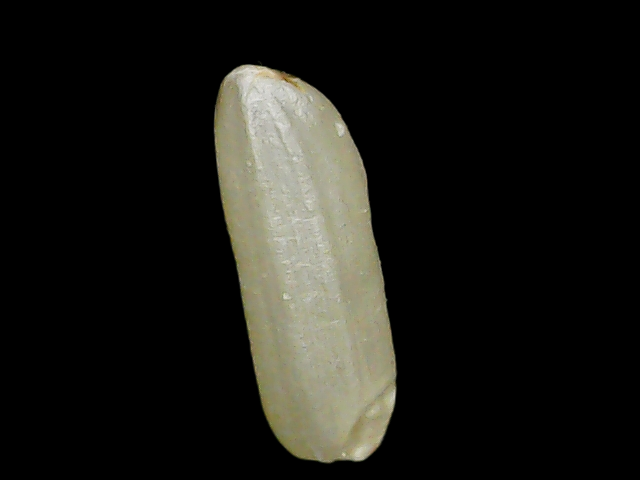
Rice variety: Binadhan26